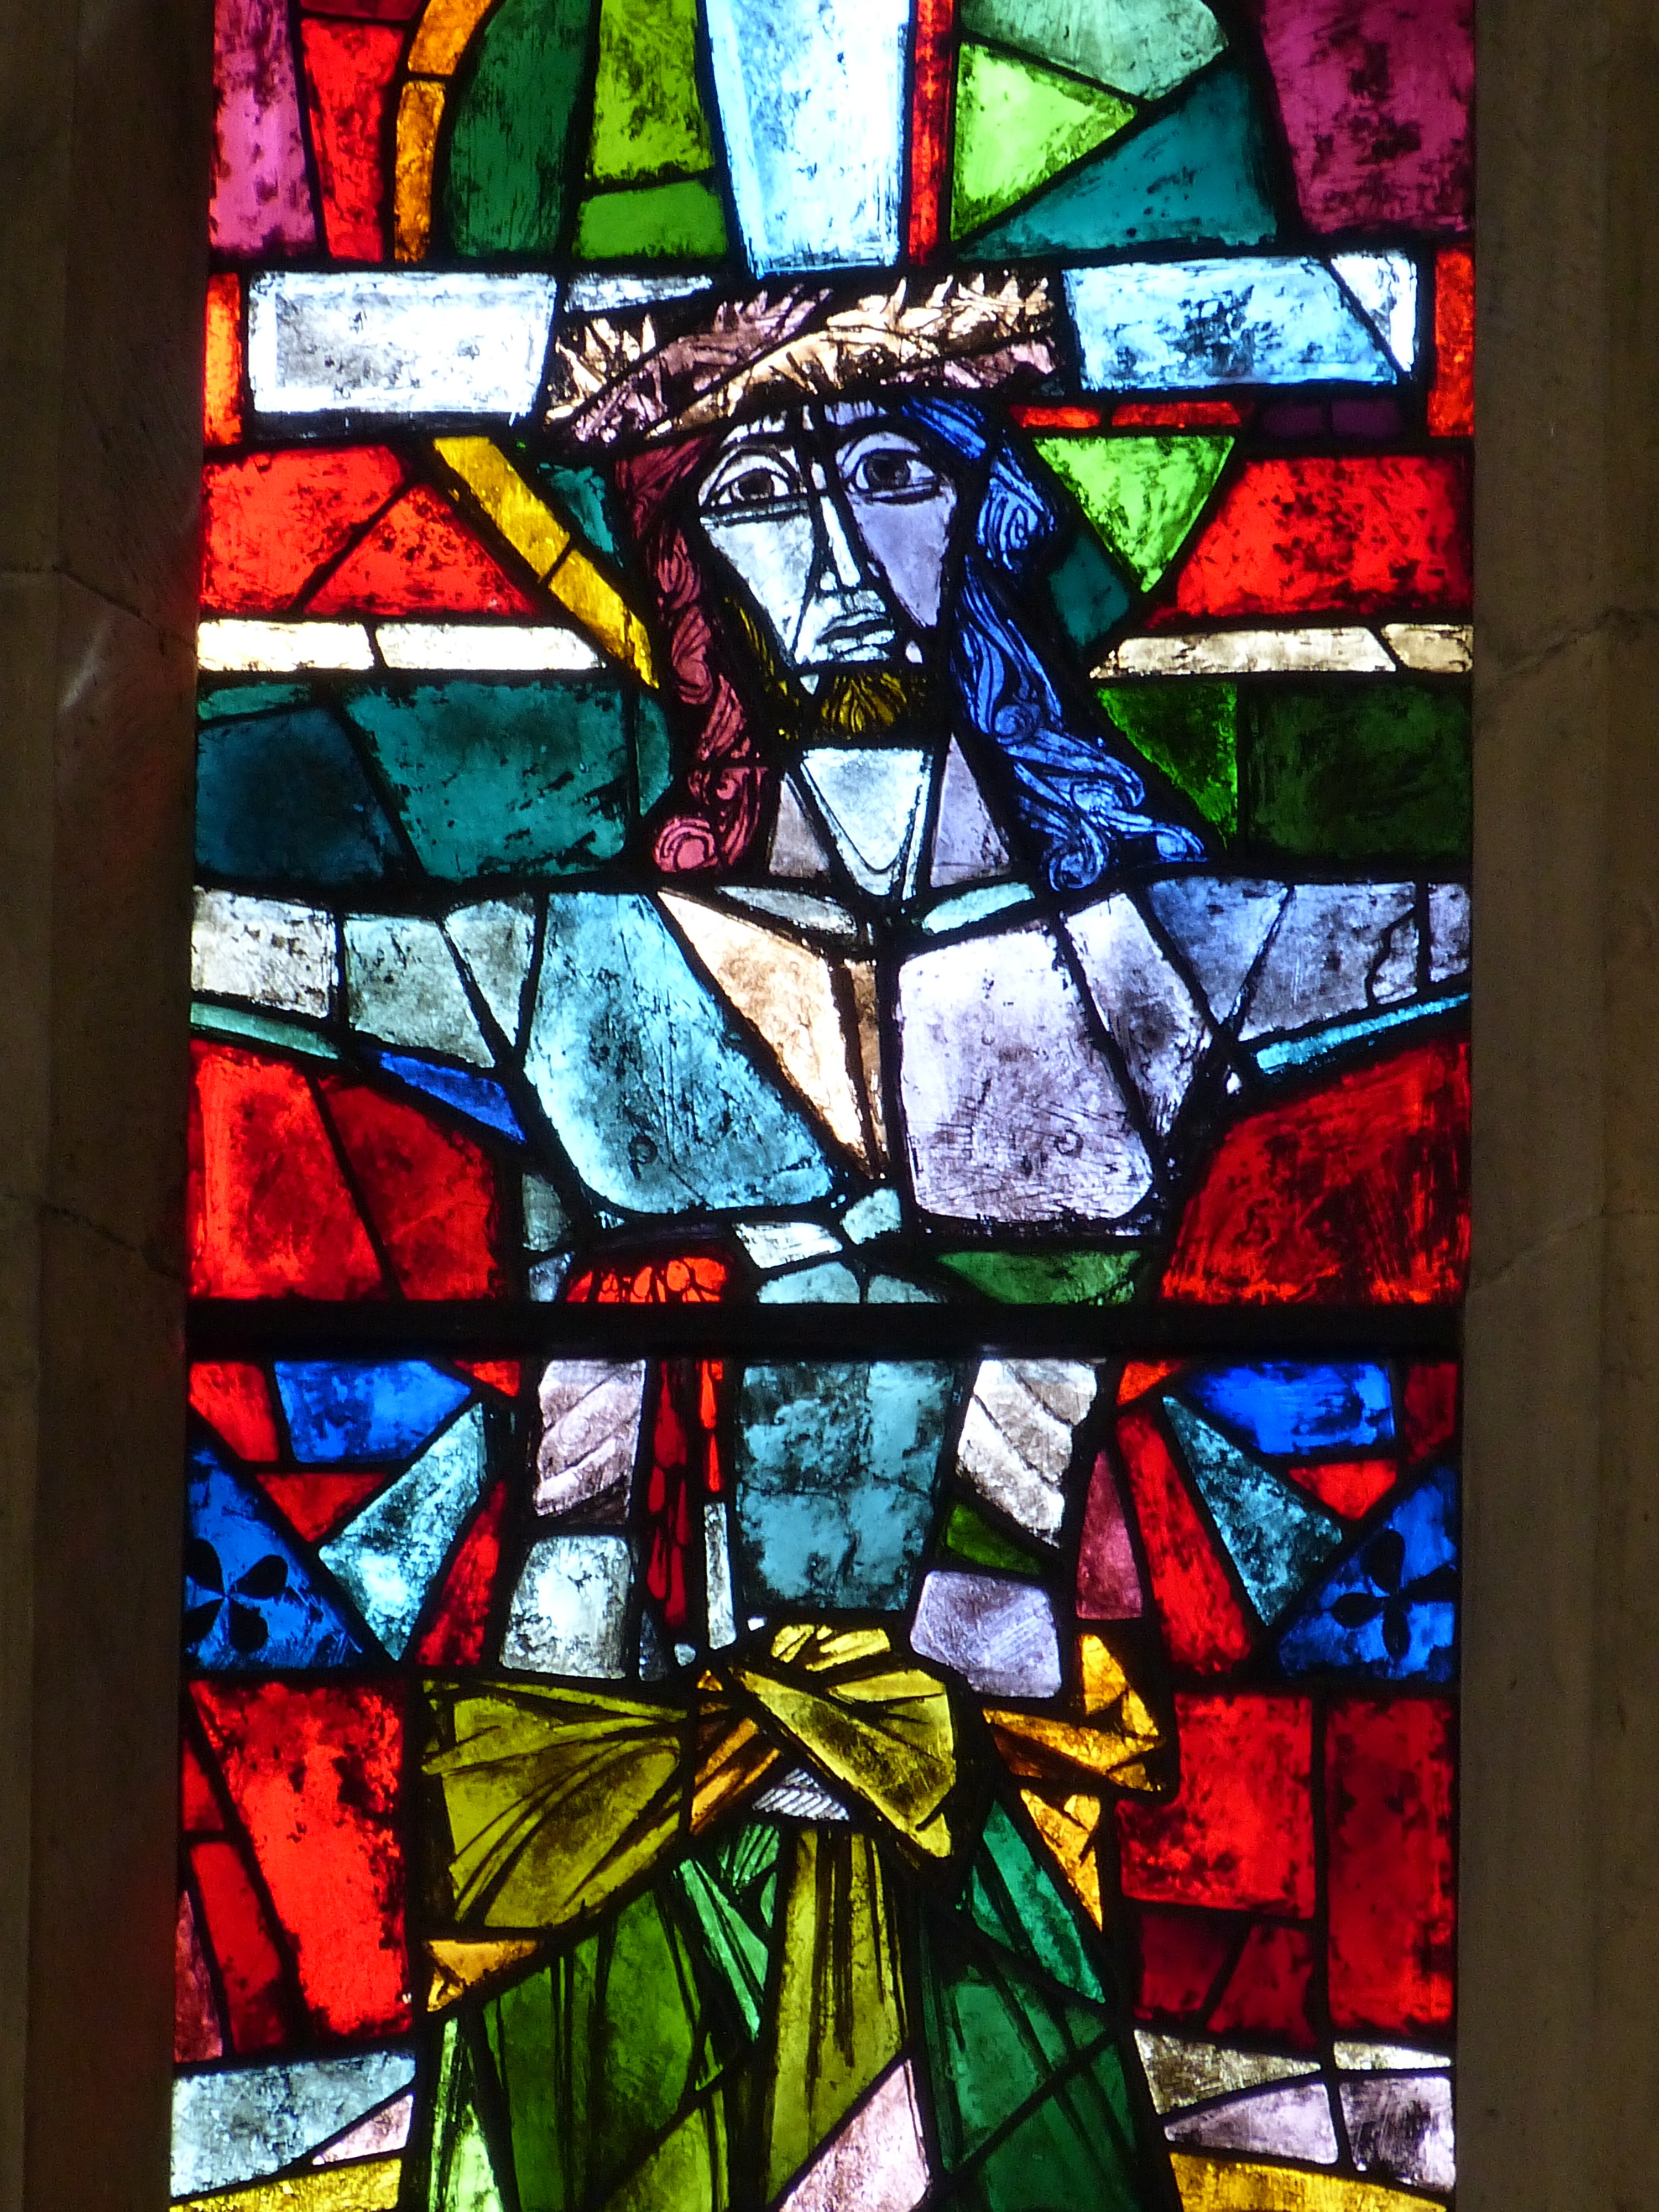
window, glass, church, cross, christian, material, stained glass, christ, faith, passion, christianity, clinic, crucifixion, gospel, crown of thorns, old window, stained glass window, modern art, suffering, church window, good friday